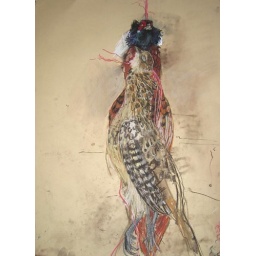
Drew the pheasants hanging in the green house. Just me the birds and the geraniums!